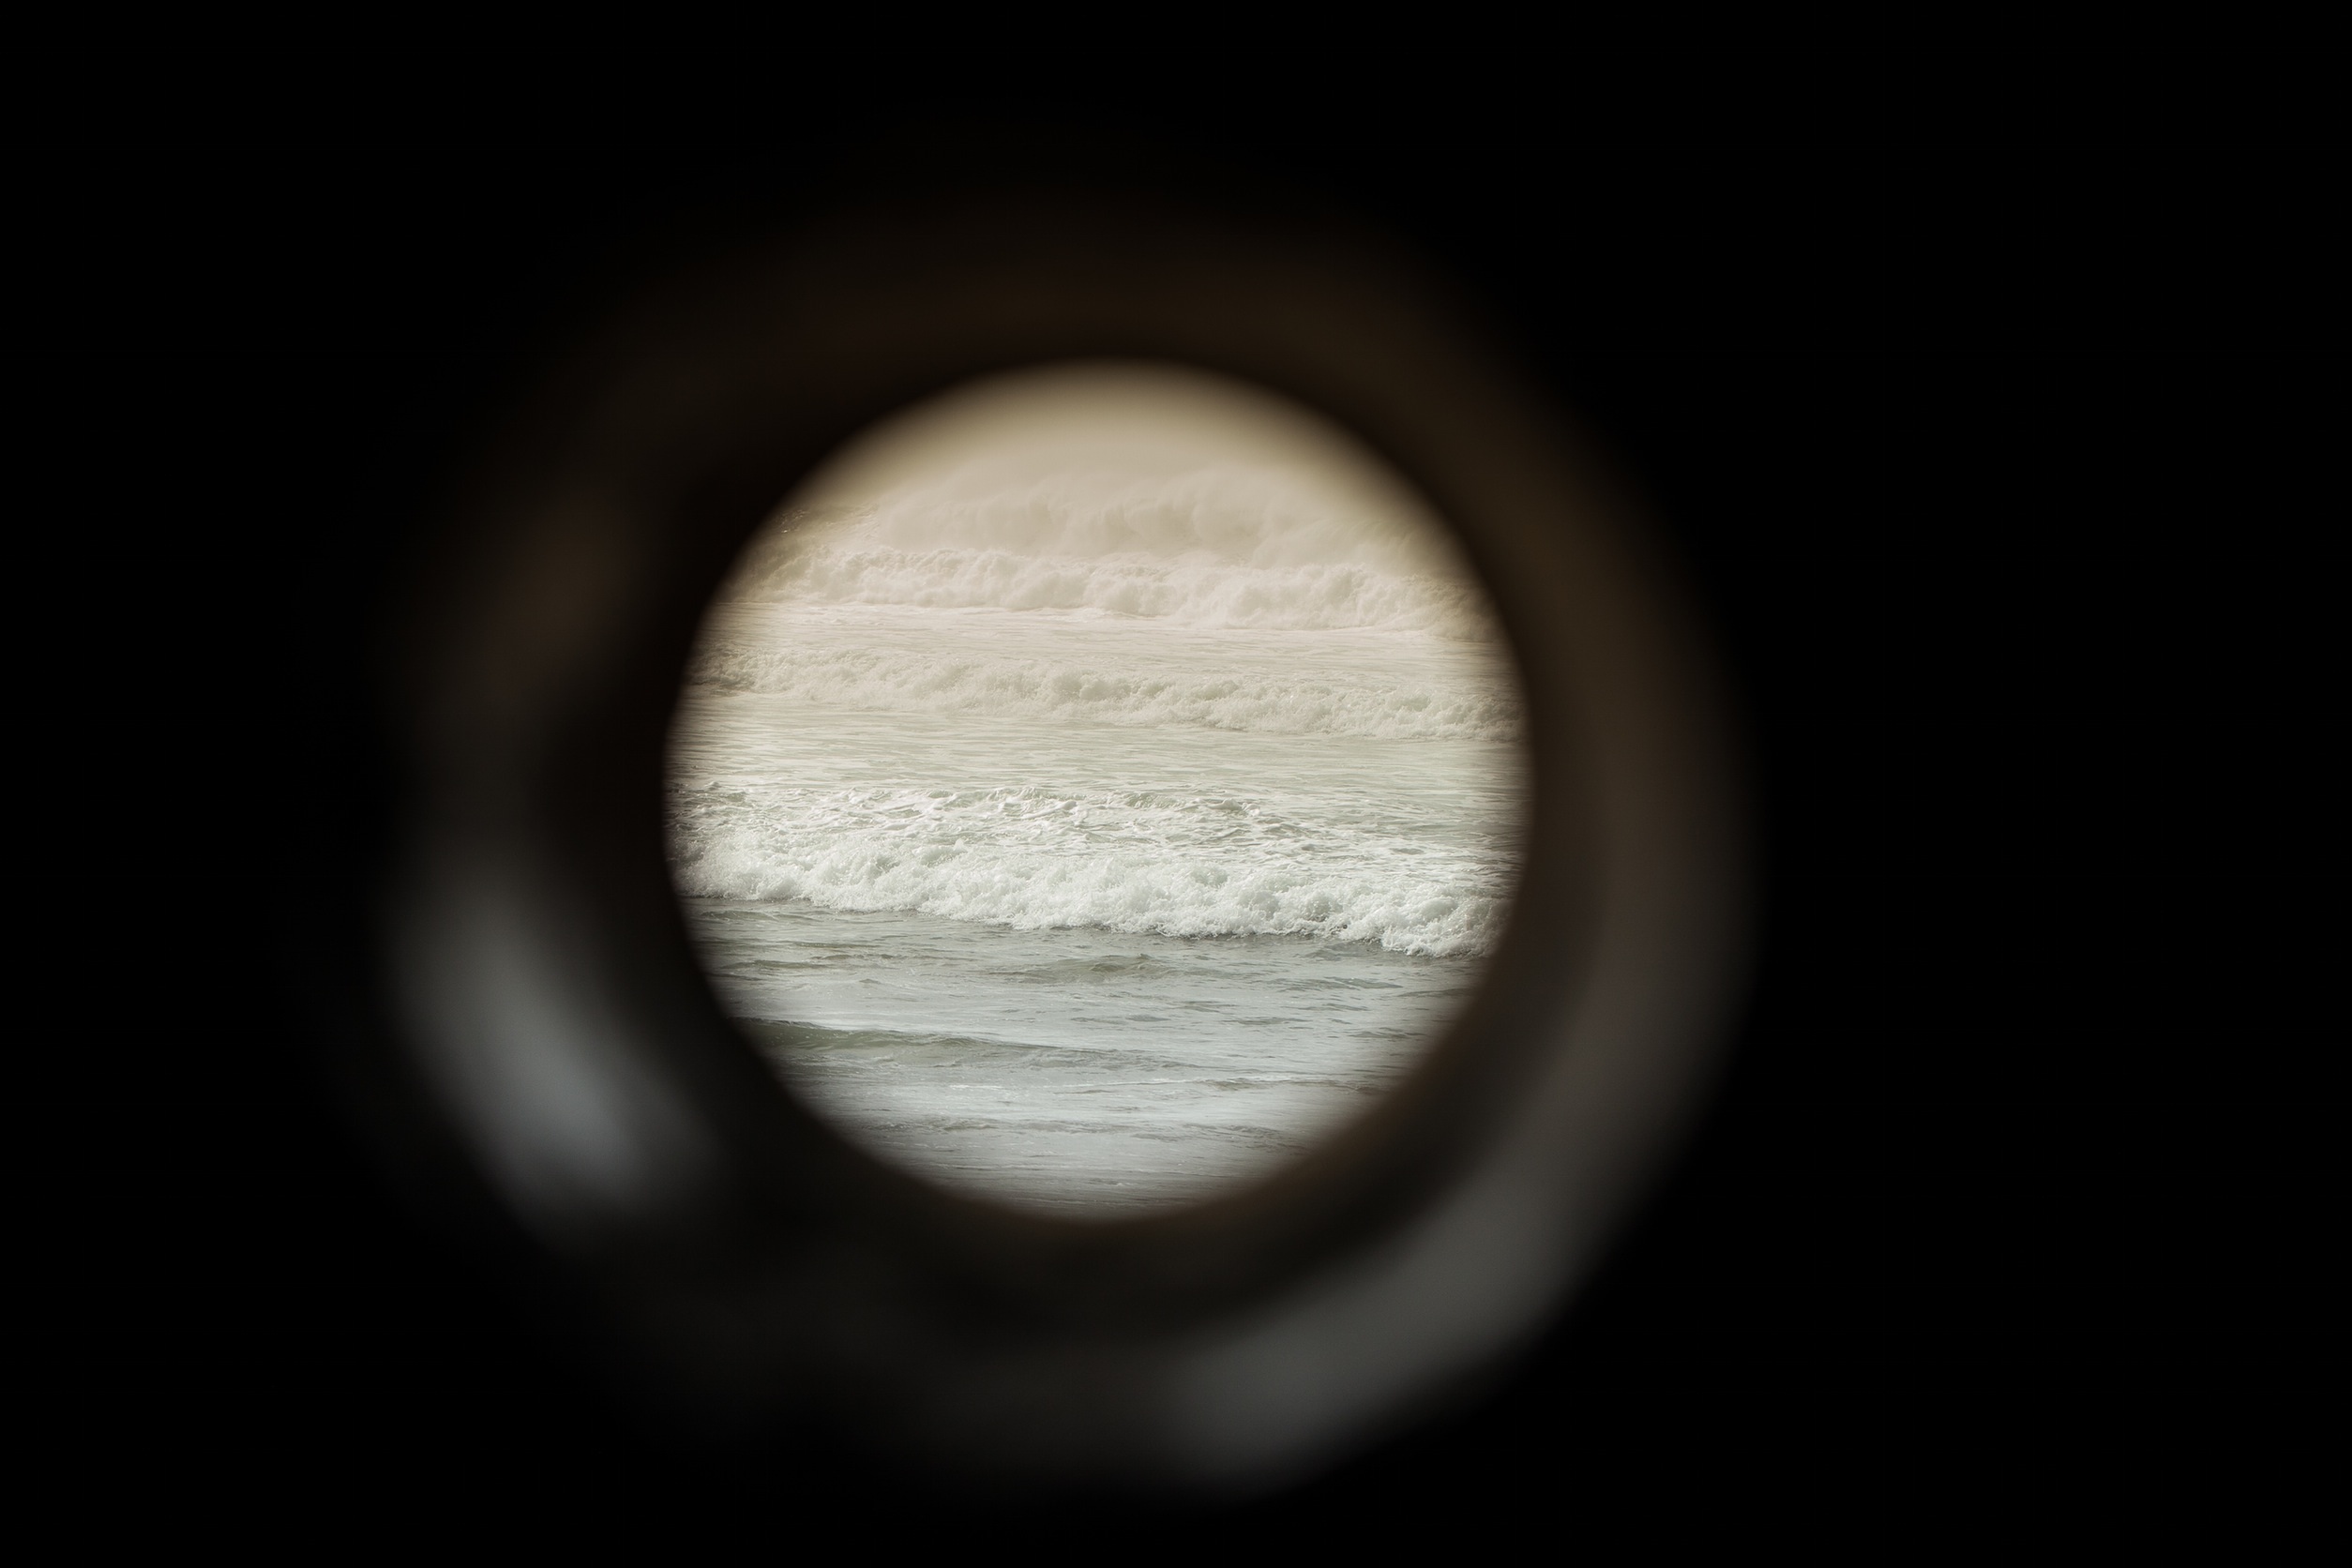
sea, water, ocean, light, black and white, sun, boat, round, window, view, atmosphere, ship, reflection, vessel, yacht, darkness, monochrome, moon, circle, outer space, close up, porthole, waves, astronomy, nautical, eye, marine, planet, organ, maritime, naval, shape, macro photography, astronomical object, monochrome photography